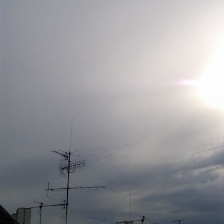
Cloud type: Cirrostratus